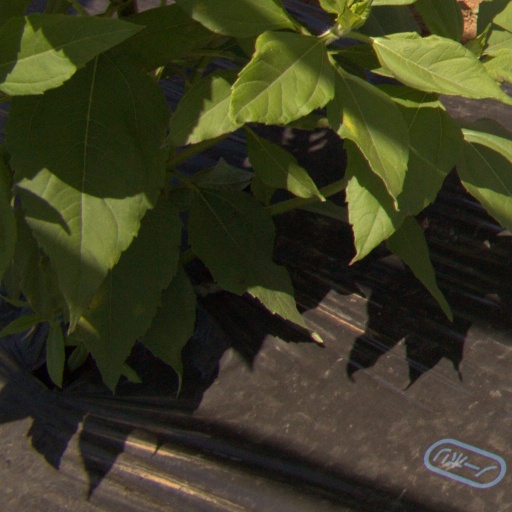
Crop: Jerusalem artichoke